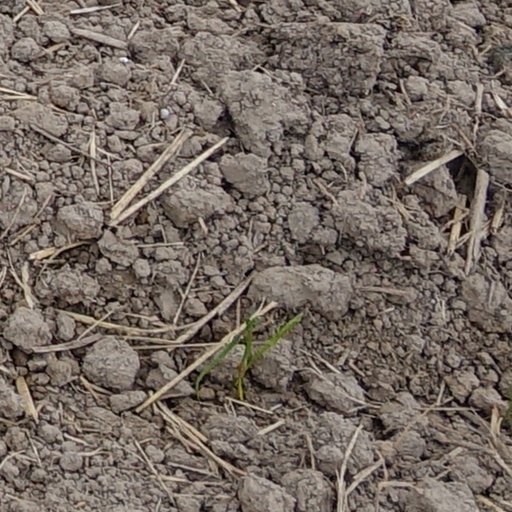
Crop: wheat